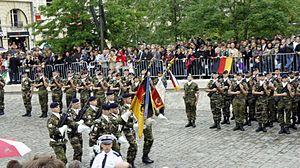
Anniversaire de la rencontre Adenauer/de Gaulle à Reims avec Merkel et Hollande.
La brigade franco-allemande ou BFA est une unité militaire interarmes binationale, française et allemande, créée le 2 octobre 1989. Son état-major est situé à Müllheim dans le Land de Bade-Wurtemberg en Allemagne et elle dispose d'unités stationnées de part et d'autre du Rhin: à Donaueschingen et Stetten am kalten Markt en Allemagne, à Metz, Illkirch-Graffenstaden et Sarrebourg en France.